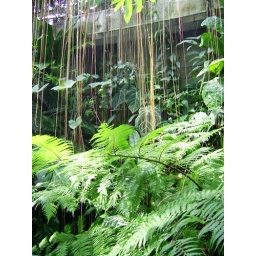
Those hanging &amp;quot;strings&amp;quot; are actually the roots of plants living high up in the roof of the Conservatory